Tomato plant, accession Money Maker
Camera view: tilt-top (135 deg); turntable rotation: 150 degrees
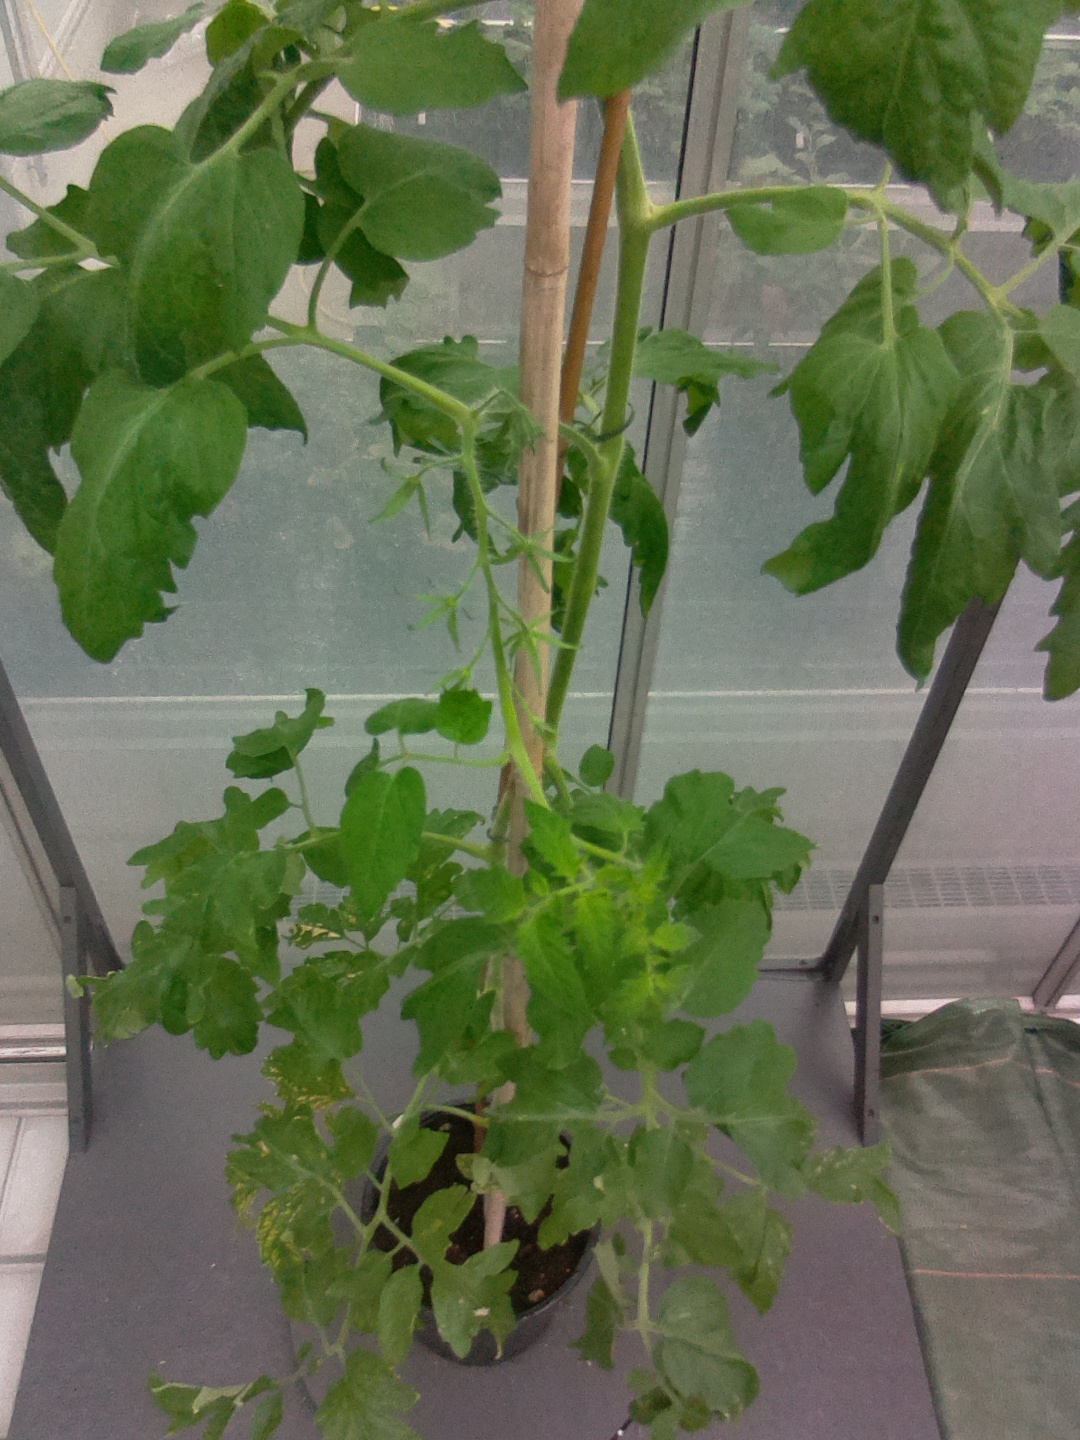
BBCH growth stage 70: Fruits at the main stem or branches visibles